Marine Corps Air Station New River

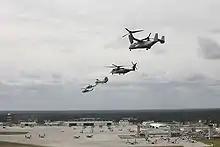

The area faced another major name change in 1968, where it was recommissioned as Marine Corps Air Station (Helicopter) New River, marking its growth from a small training area to a major operational airfield.